Port Erin

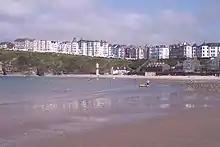

The English toponym "Port Erin" means 'Irish port', coming from "Gaelic" (named as such in the source) "port Éireann", which then was anglicized. The Manx version "Purt Çhiarn" is explained through the palatalization of plosive /t/ into affricate /tʃ/, resulting a pronunciation like [poːrˈtʃɑːrn]. The -"eann" ending was reduced due to its unstressed nature. The "Éi"- /eː/ lowered into /ɛː/ in the presence of /r/ and was thereafter confused with the existing Manx word "çhiarn" 'lord'.